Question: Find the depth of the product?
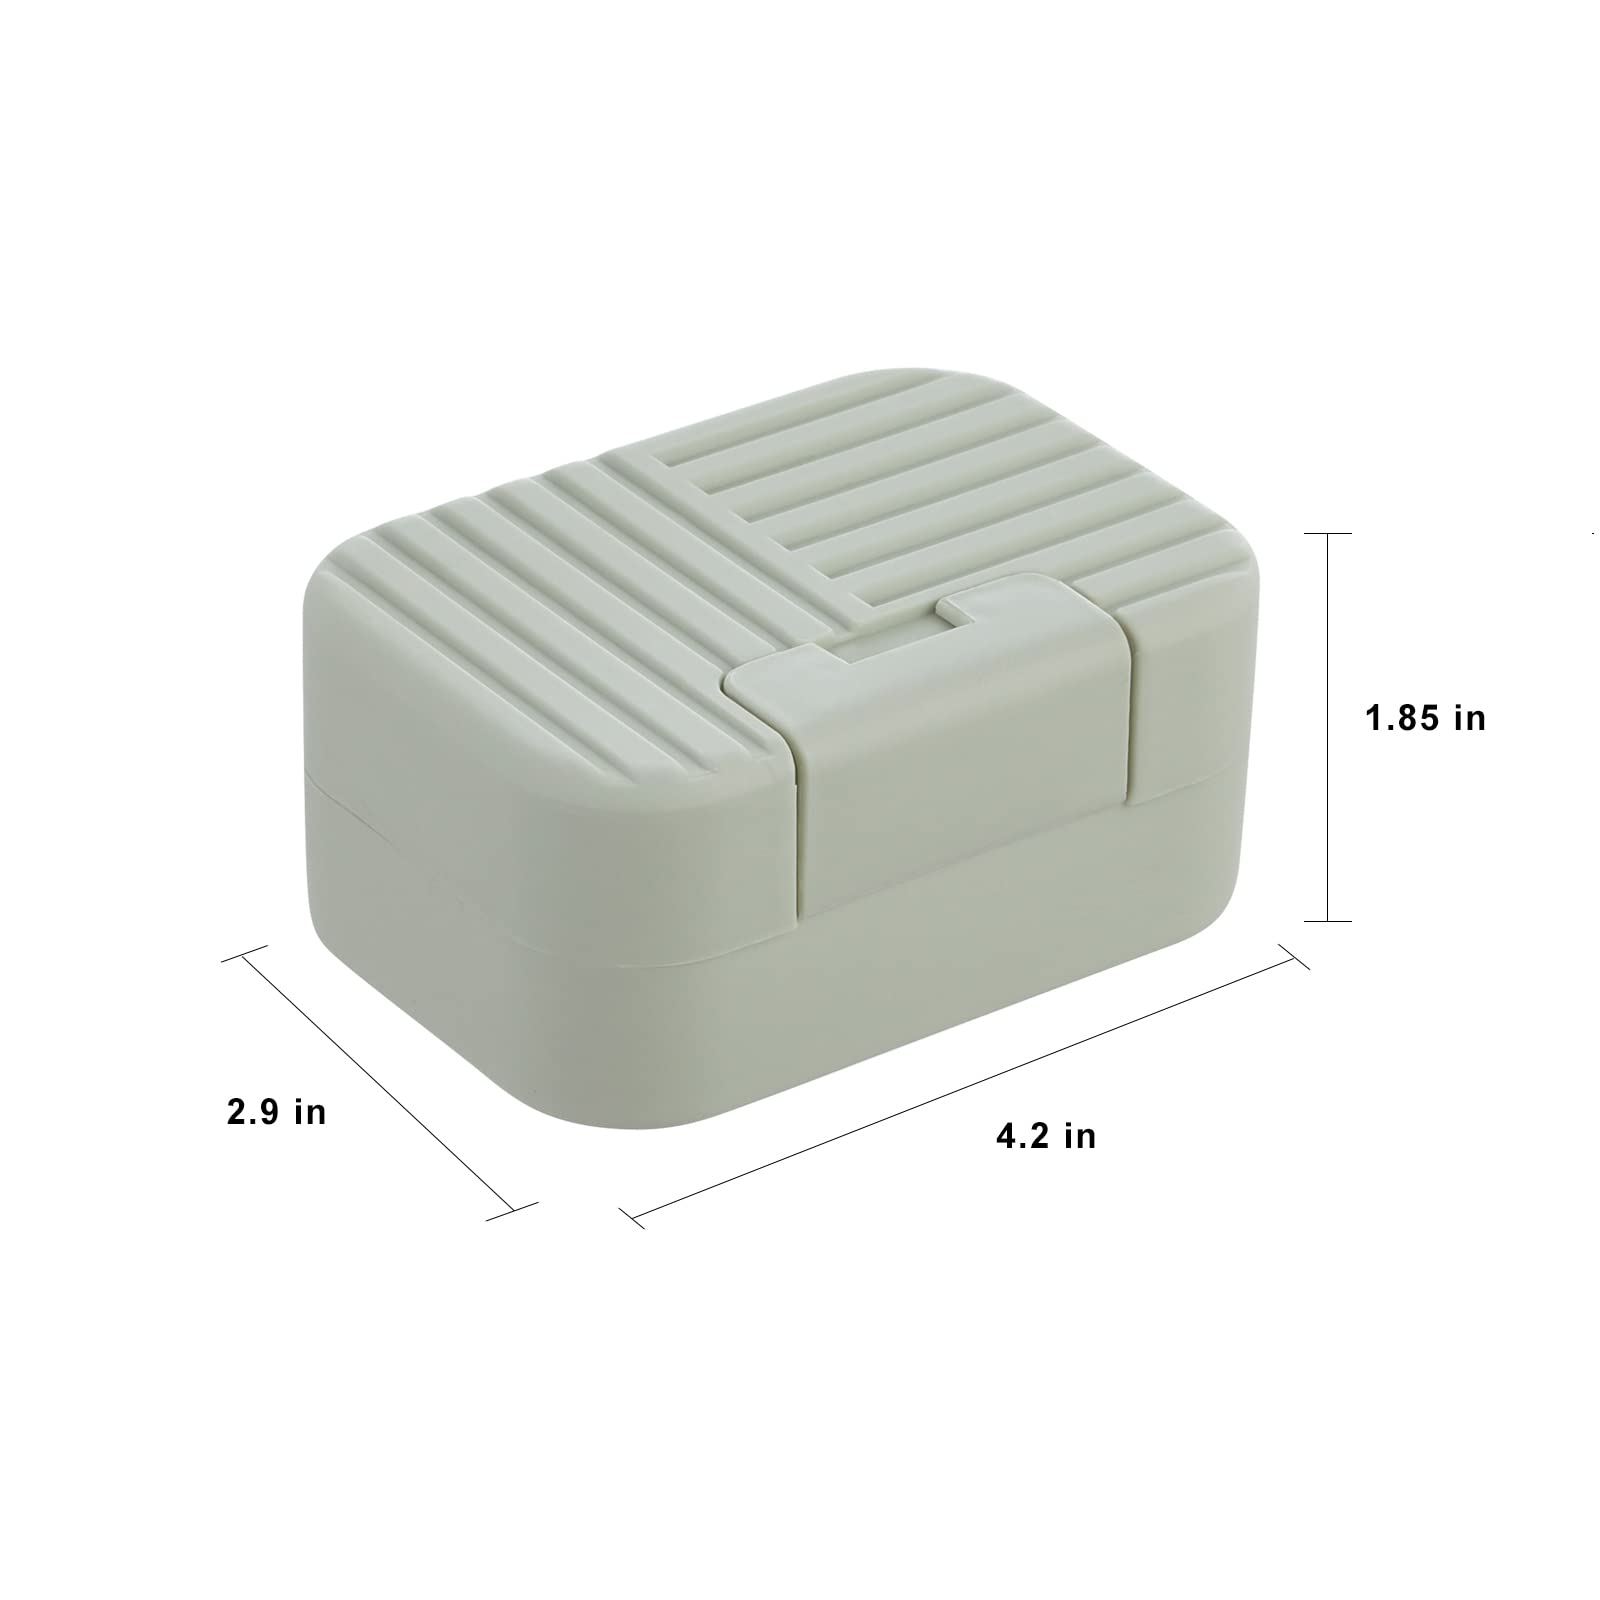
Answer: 4.2 inch